Frog battery

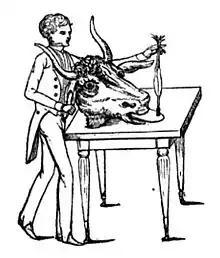
Aldini's 1803 ox-head battery

Leopoldo Nobili built a frog battery in 1818 out of complete frog legs which he called a frog pile. He used this to investigate animal electricity but his experiments were strongly criticised by Volta who argued that the true source of electricity was dissimilar metals in the external circuit. According to Volta, fluids in the frog merely provided the electrolyte.